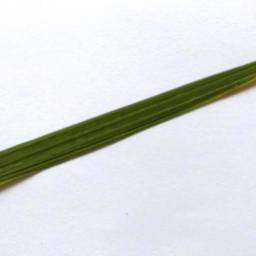
Label: Rice___Healthy